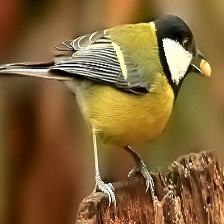
Species: PARUS MAJOR
Scientific name: PARUS MAJOR
ImageNet parent category: chickadee